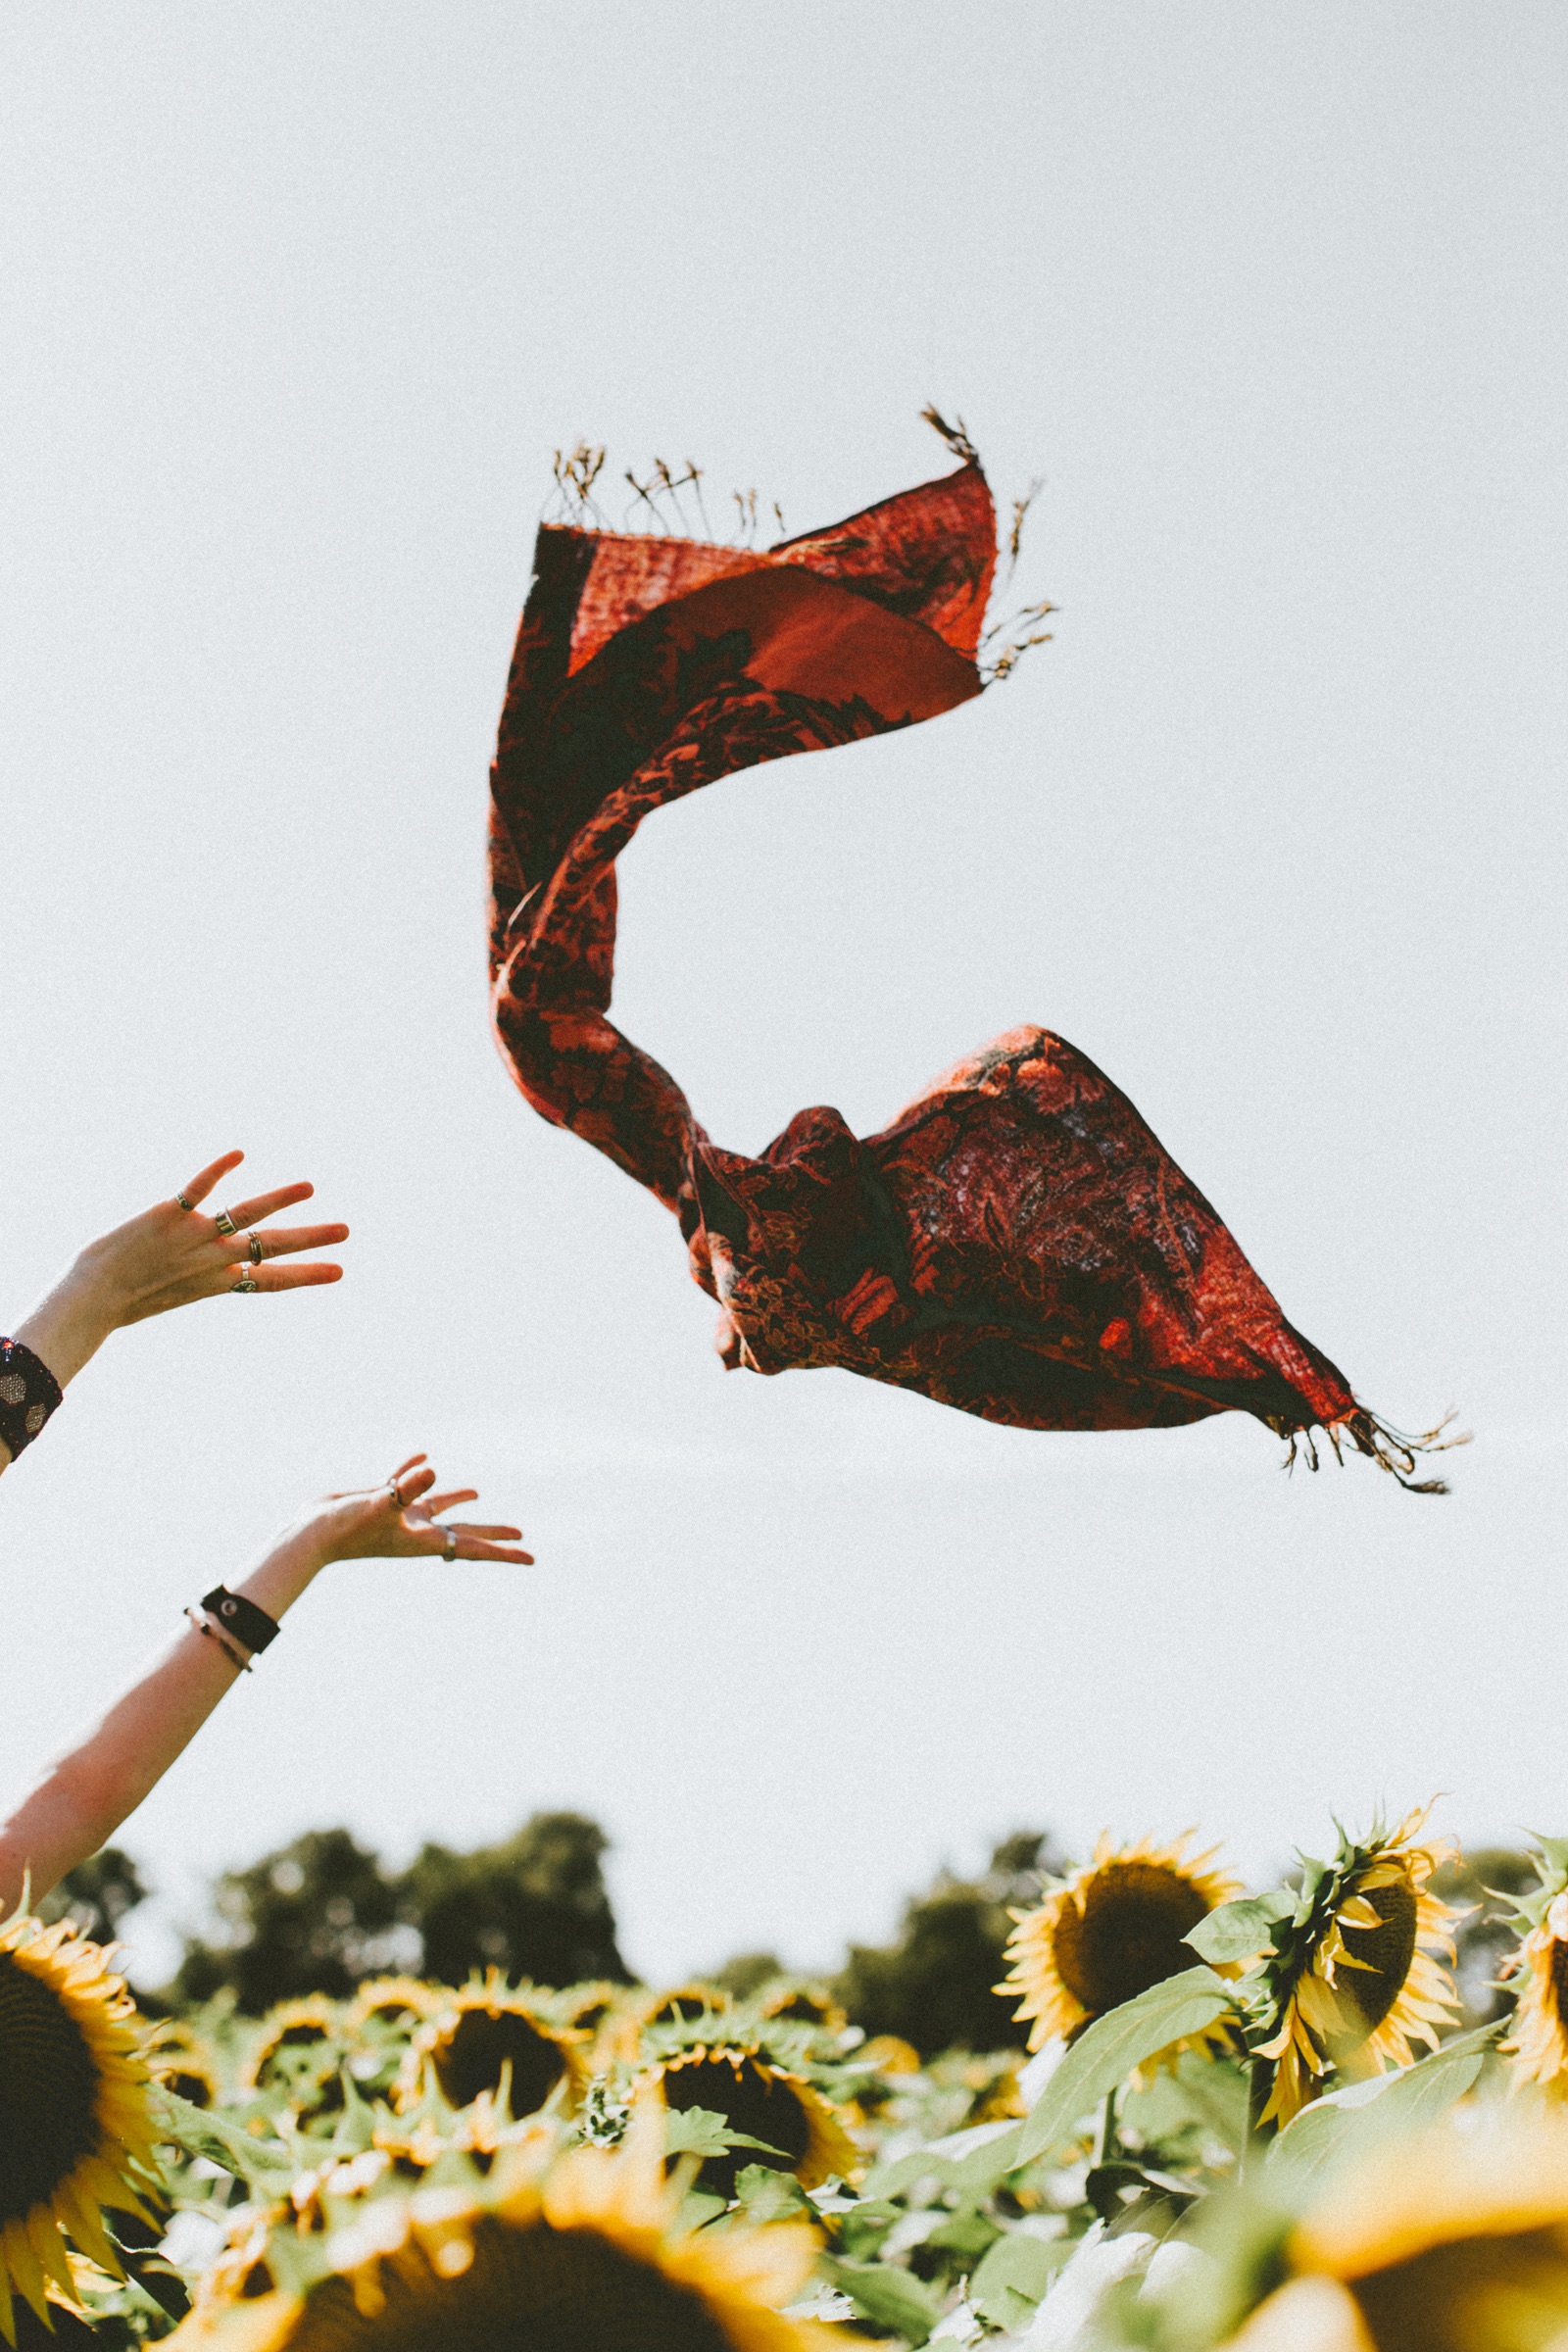
hand, leaf, ring, flower, scarf, sunflower, bracelet